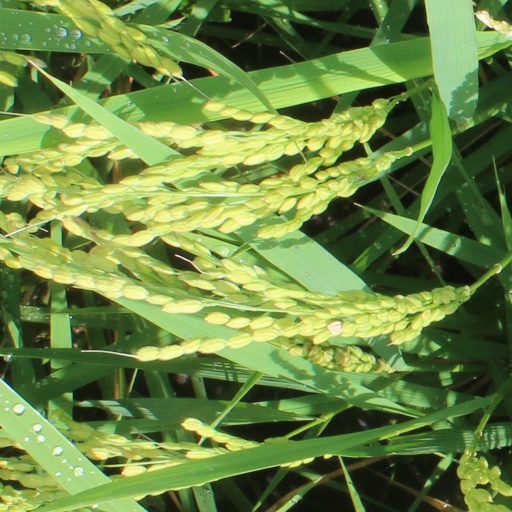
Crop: rice